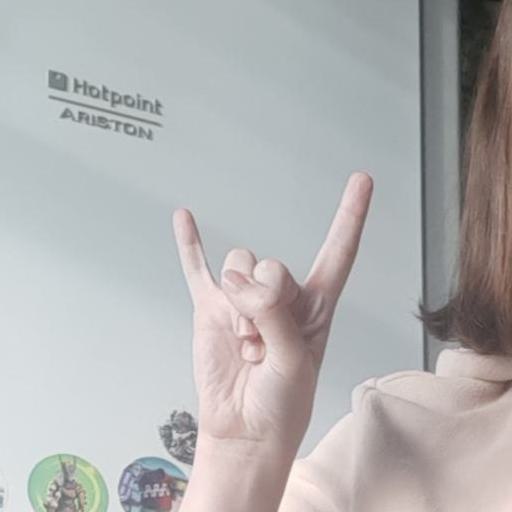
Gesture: rock